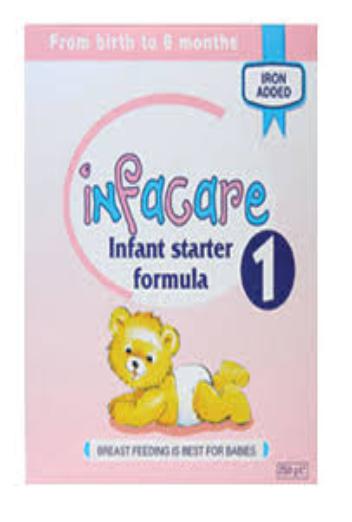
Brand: Infacare
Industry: Food